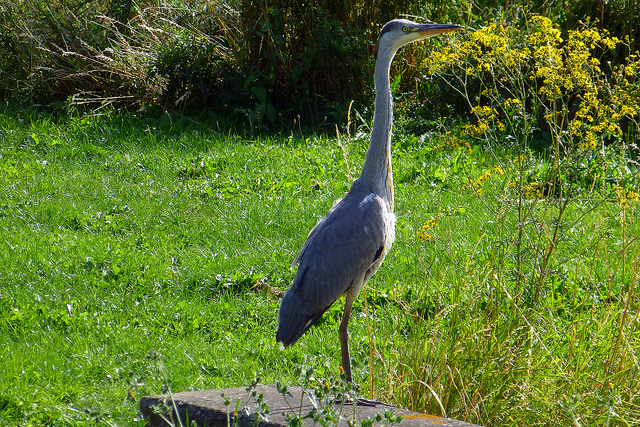
user: Given an image and a question. Answer the question in a short answer. Question: What kind of bird is this? Short Answer:
assistant: crane